Scanian Law

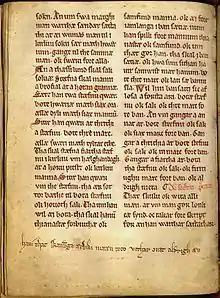
AM 37 4to, Anders Sunesøn's version of the Scanian Law and Scanian Ecclesiastical Law, with the "skåningestrofe" in the bottom margin.

The Scanian Law manuscripts are collections of the customary law practiced in the land. They are records of existing legal codes that addressed issues such as heritage, property rights, use of common land, farming and fishing rights, marriage, murder, rape, vandalism and the role of different authorities. In the oldest version of the law, ordeal by fire is used as evidence, but later Scanian Law manuscripts reflect the influence of the statutory instruments issued under Valdemar II of Denmark shortly after the Fourth Lateran Council of 1215, and trial by ordeal has been abolished.